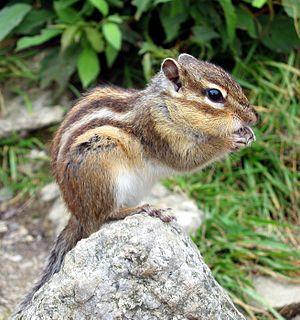
Tamia de Sibérie